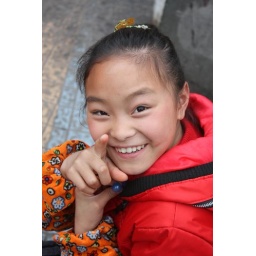
100 strangers #81 girl in red